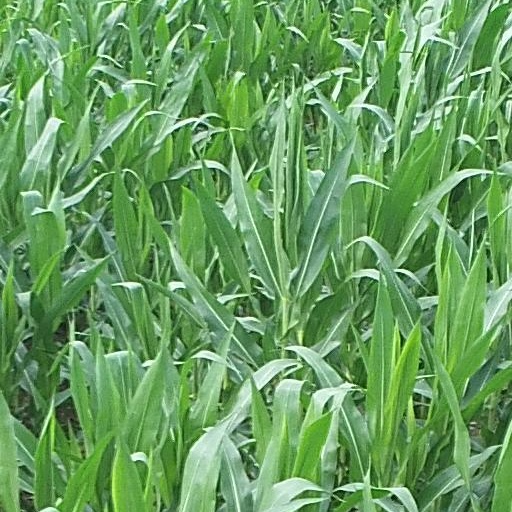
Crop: maize; corn